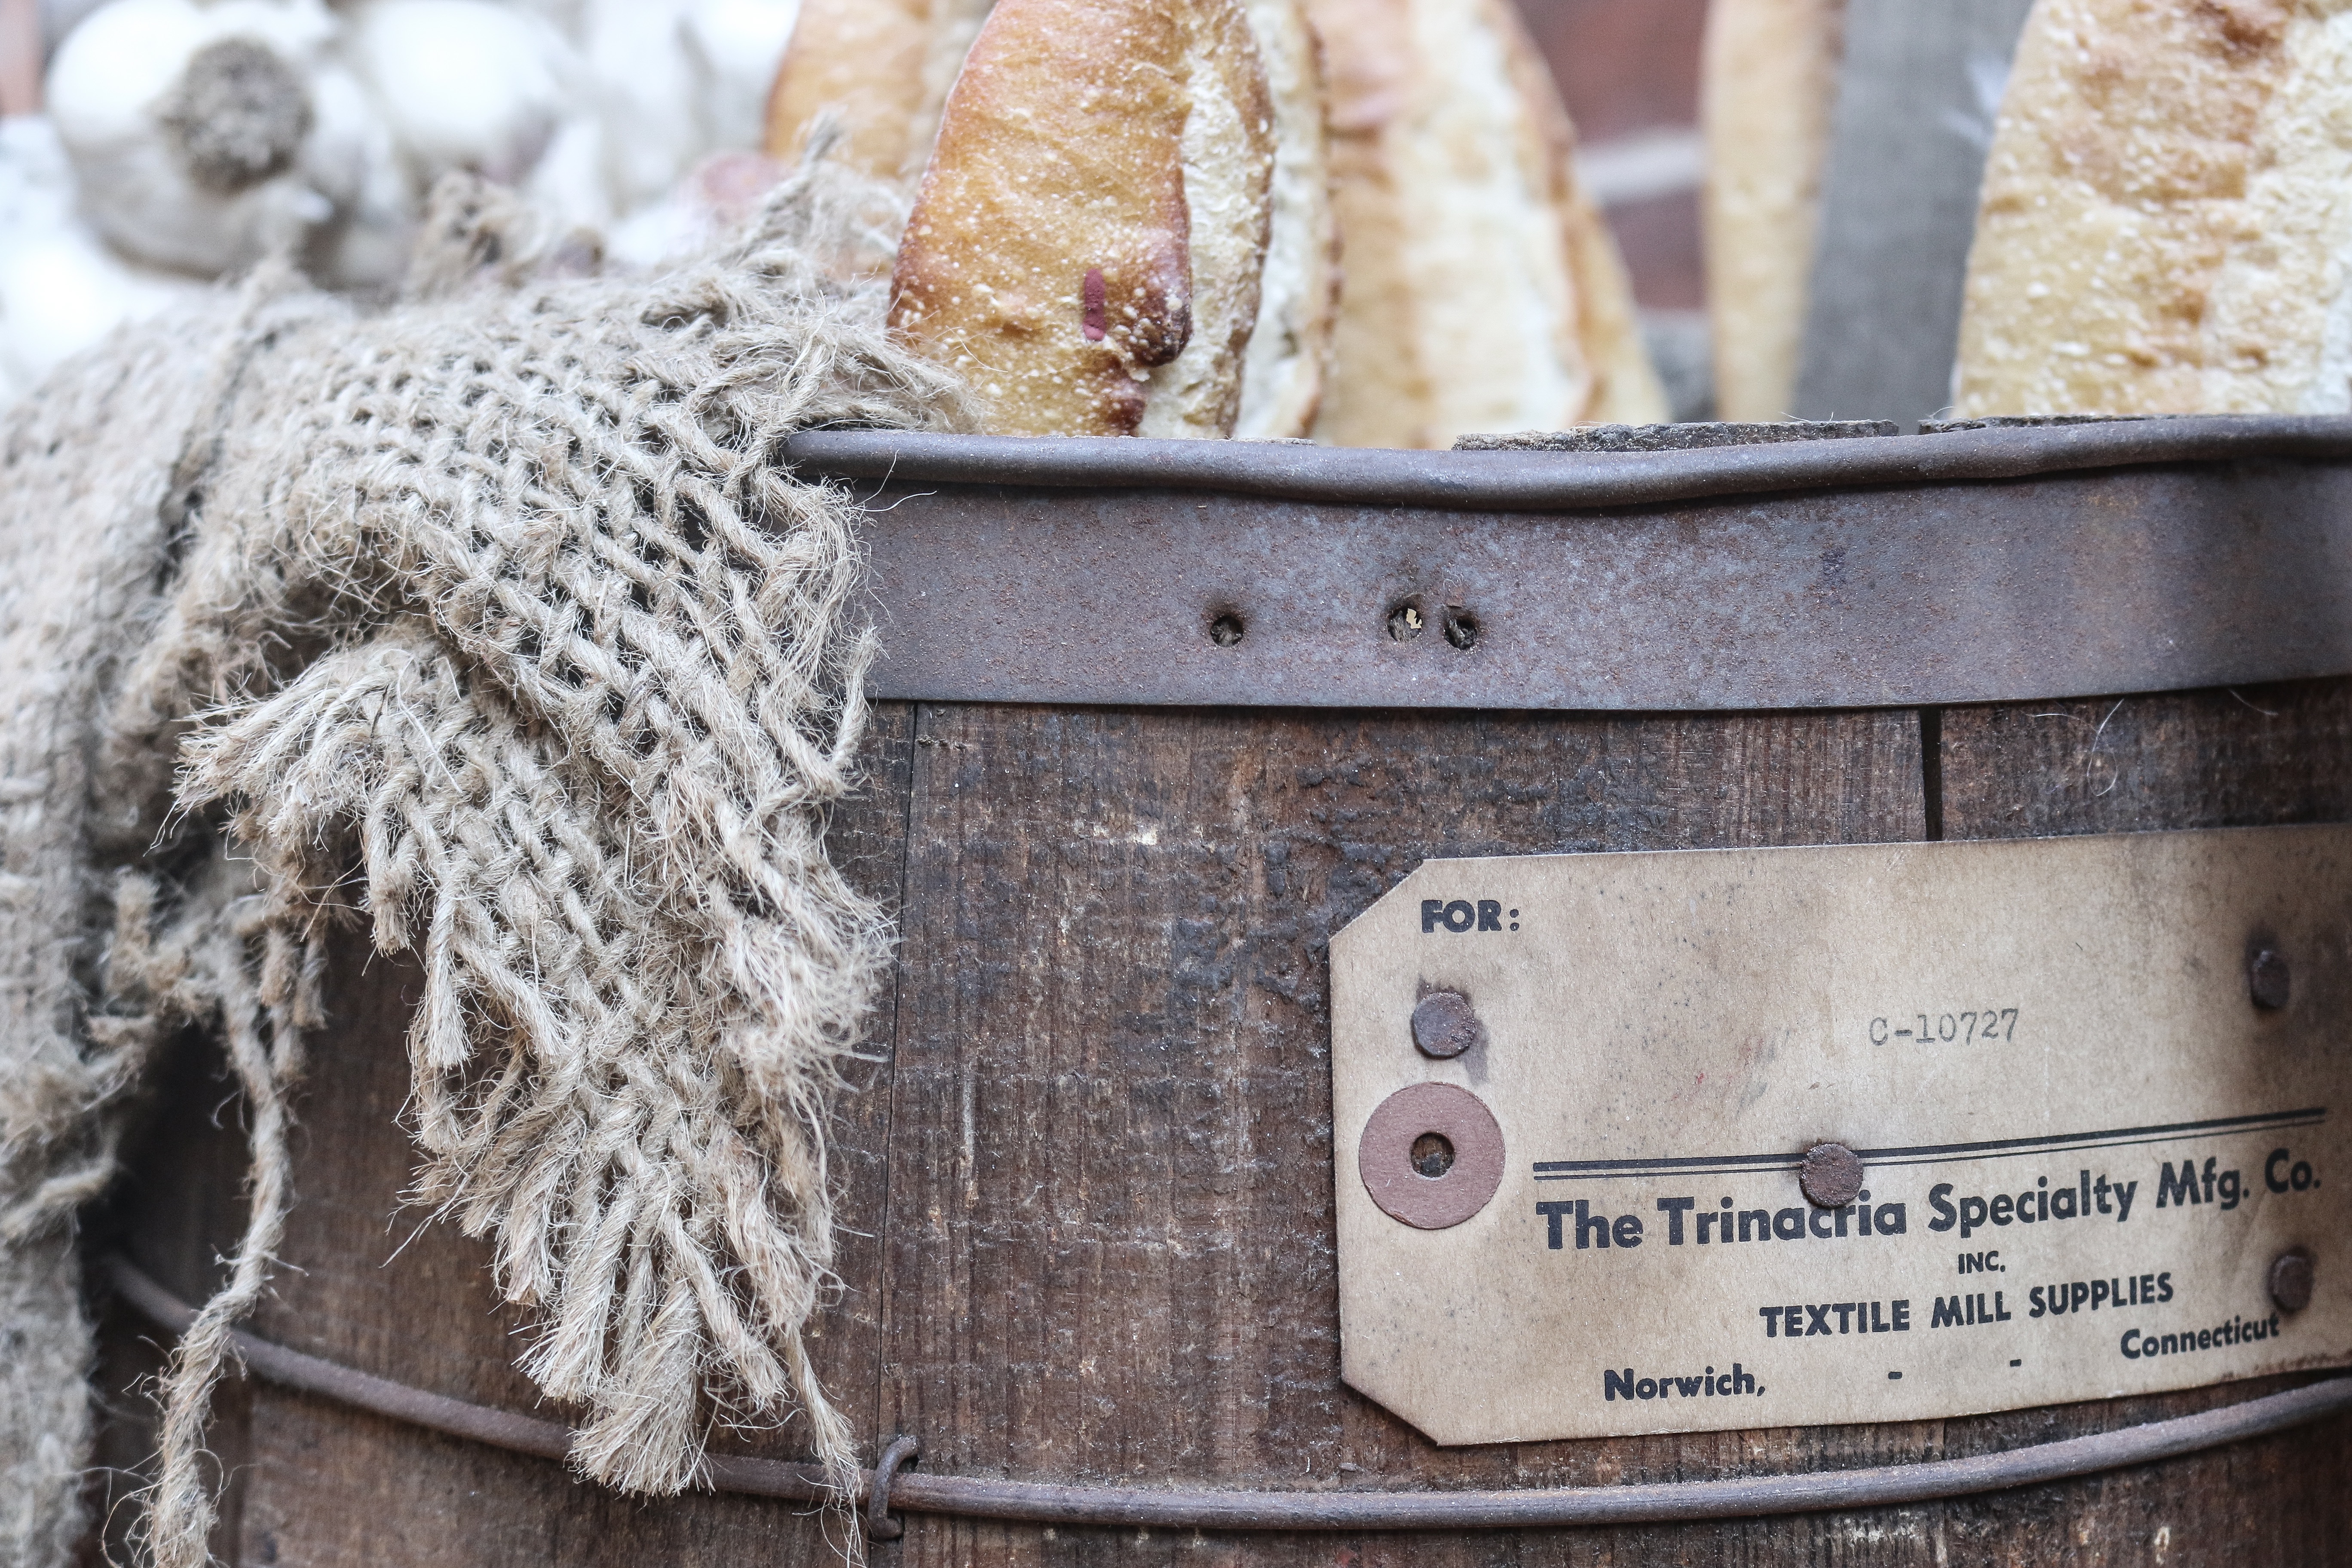
pattern, clothing, material, textile, art